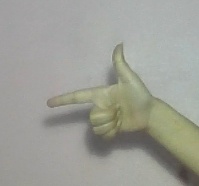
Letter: yaa